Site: brandenburg
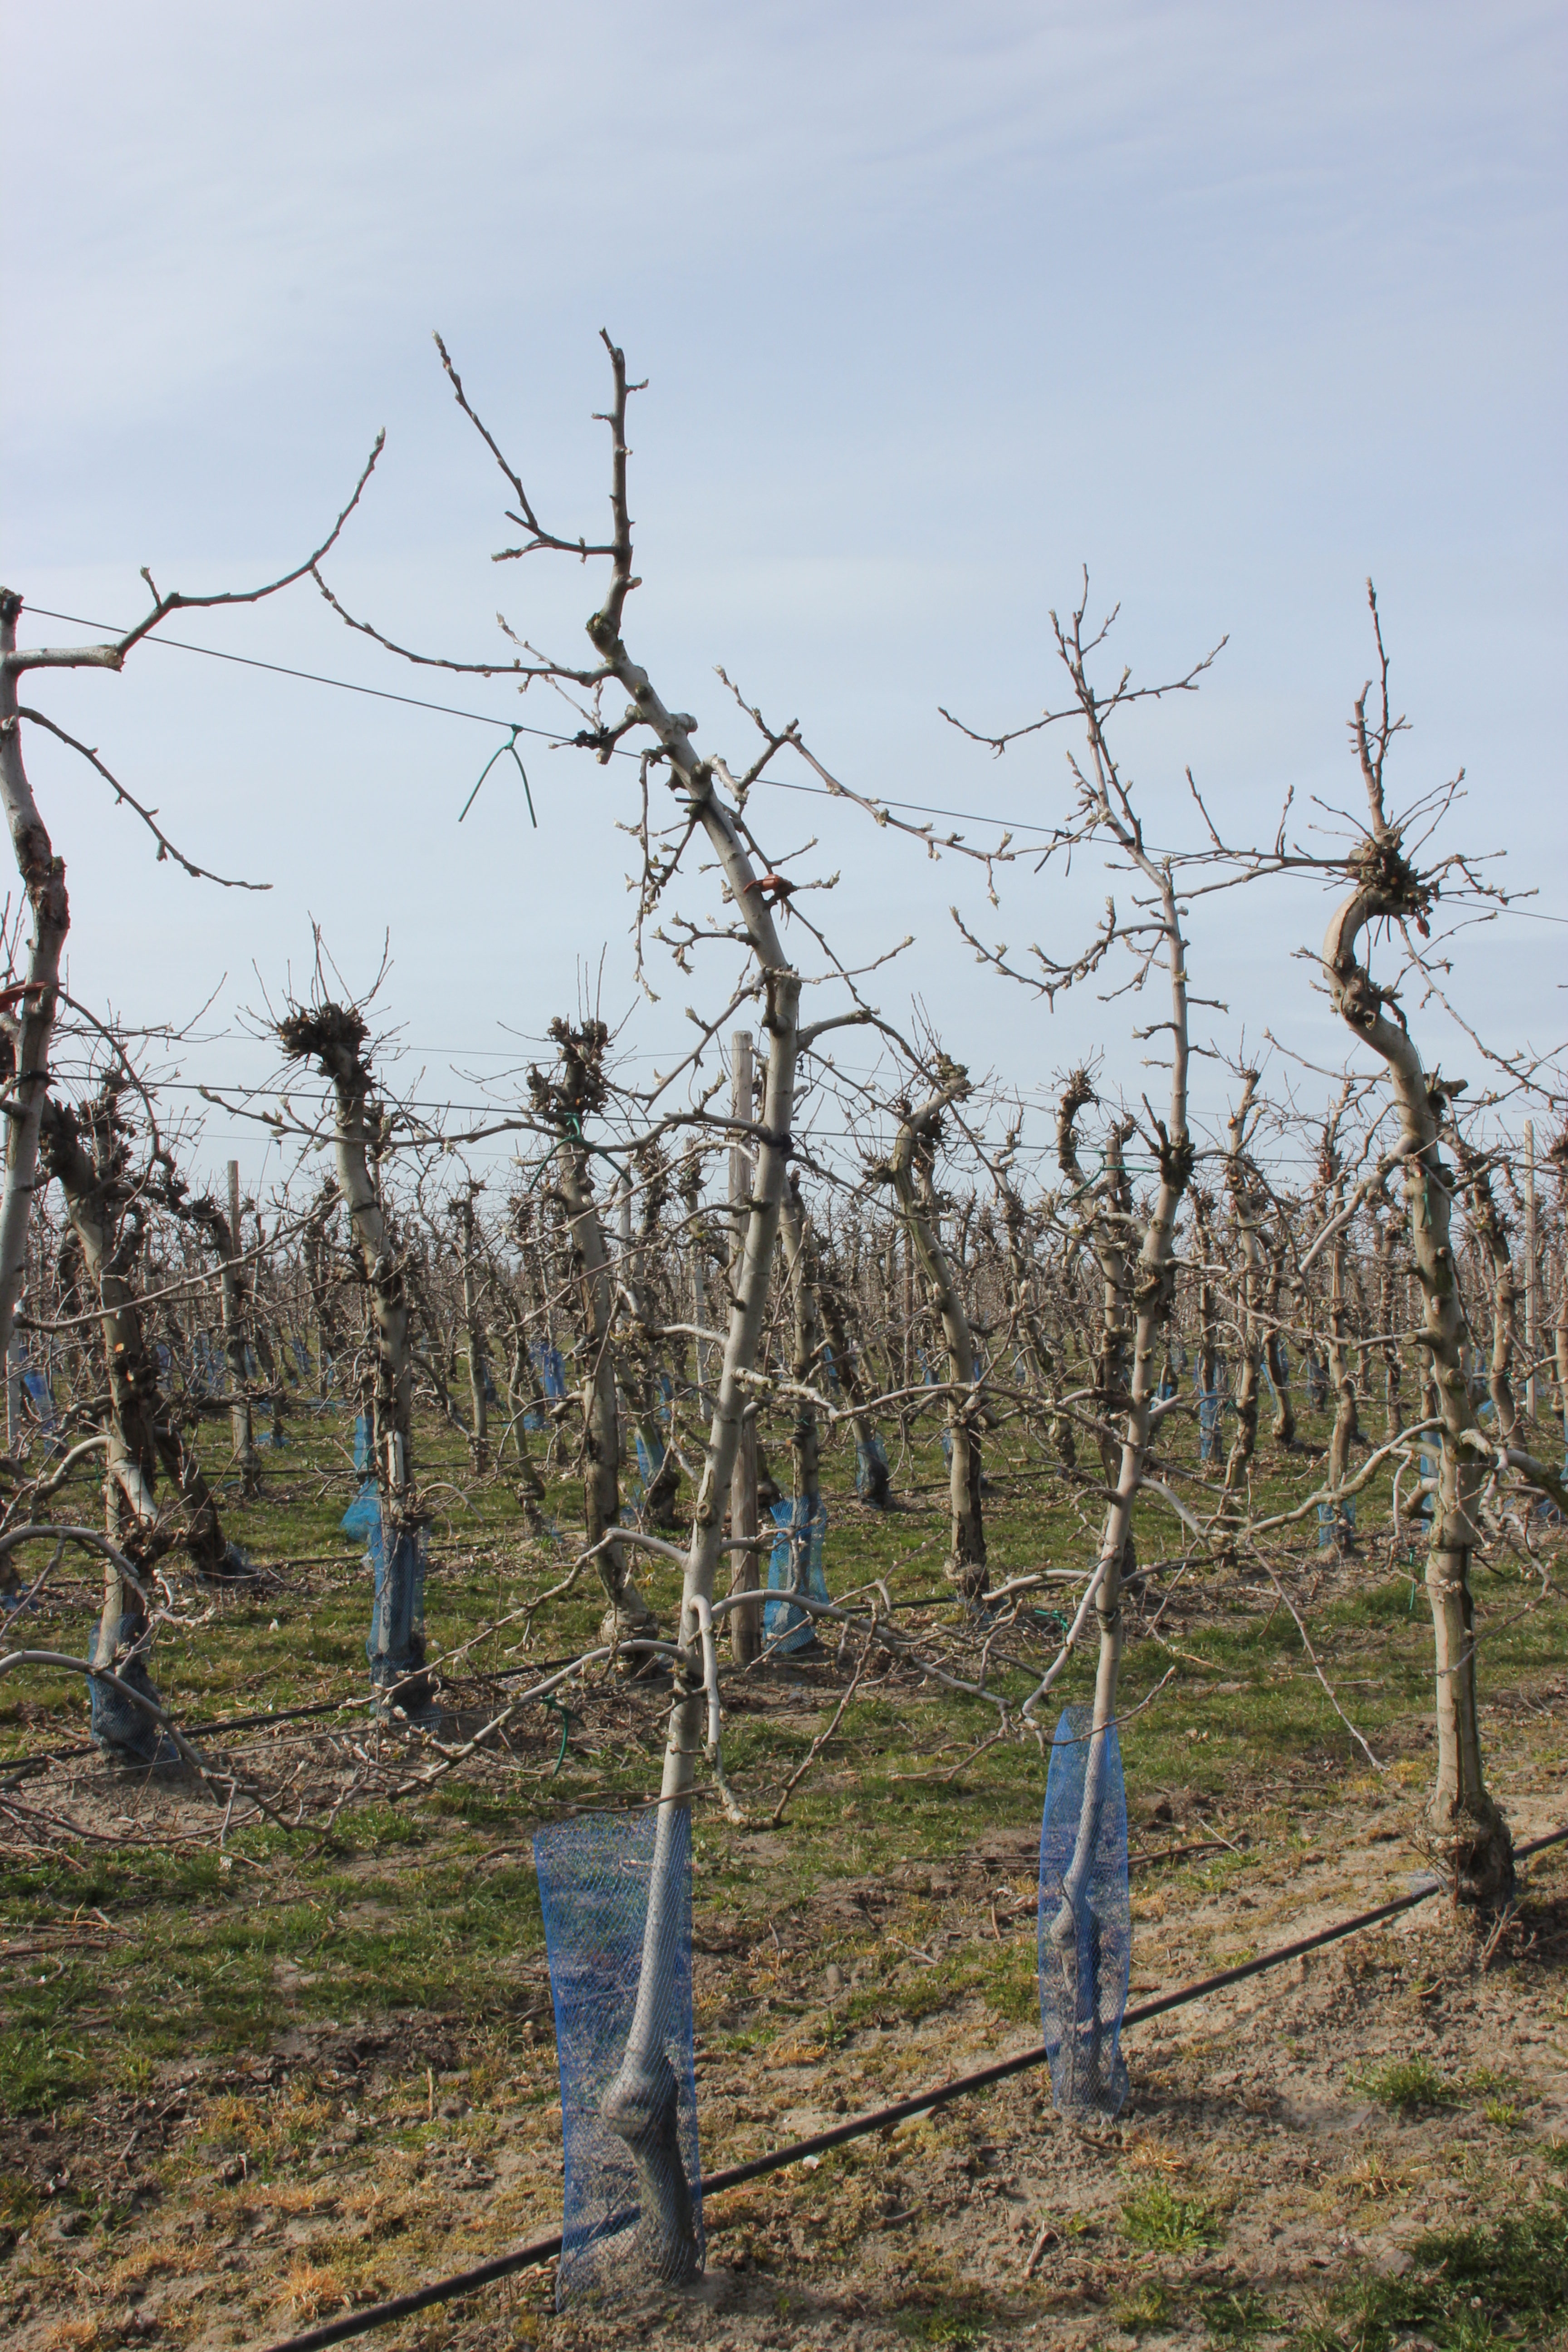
Growth stage (BBCH 54): Inflorescence emergence